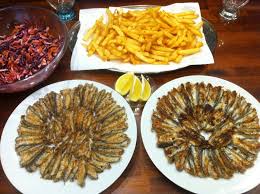
Yemek: hamsi